Propeller (aeronautics)

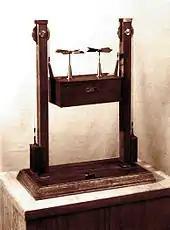
Prototype created by Mikhail Lomonosov, 1754

It was not until the early 1480s, when Leonardo da Vinci created a design for a machine that could be described as an "aerial screw", that any recorded advancement was made towards vertical flight. His notes suggested that he built small flying models, but there were no indications for any provision to stop the rotor from making the craft rotate. As scientific knowledge increased and became more accepted, man continued to pursue the idea of vertical flight. Many of these later models and machines would more closely resemble the ancient bamboo flying top with spinning wings, rather than Leonardo's screw.